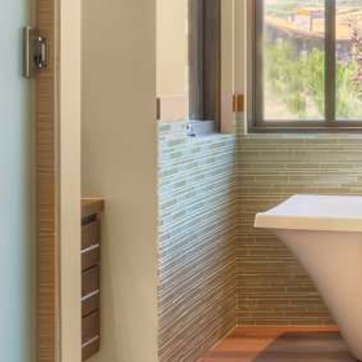
Material: tile